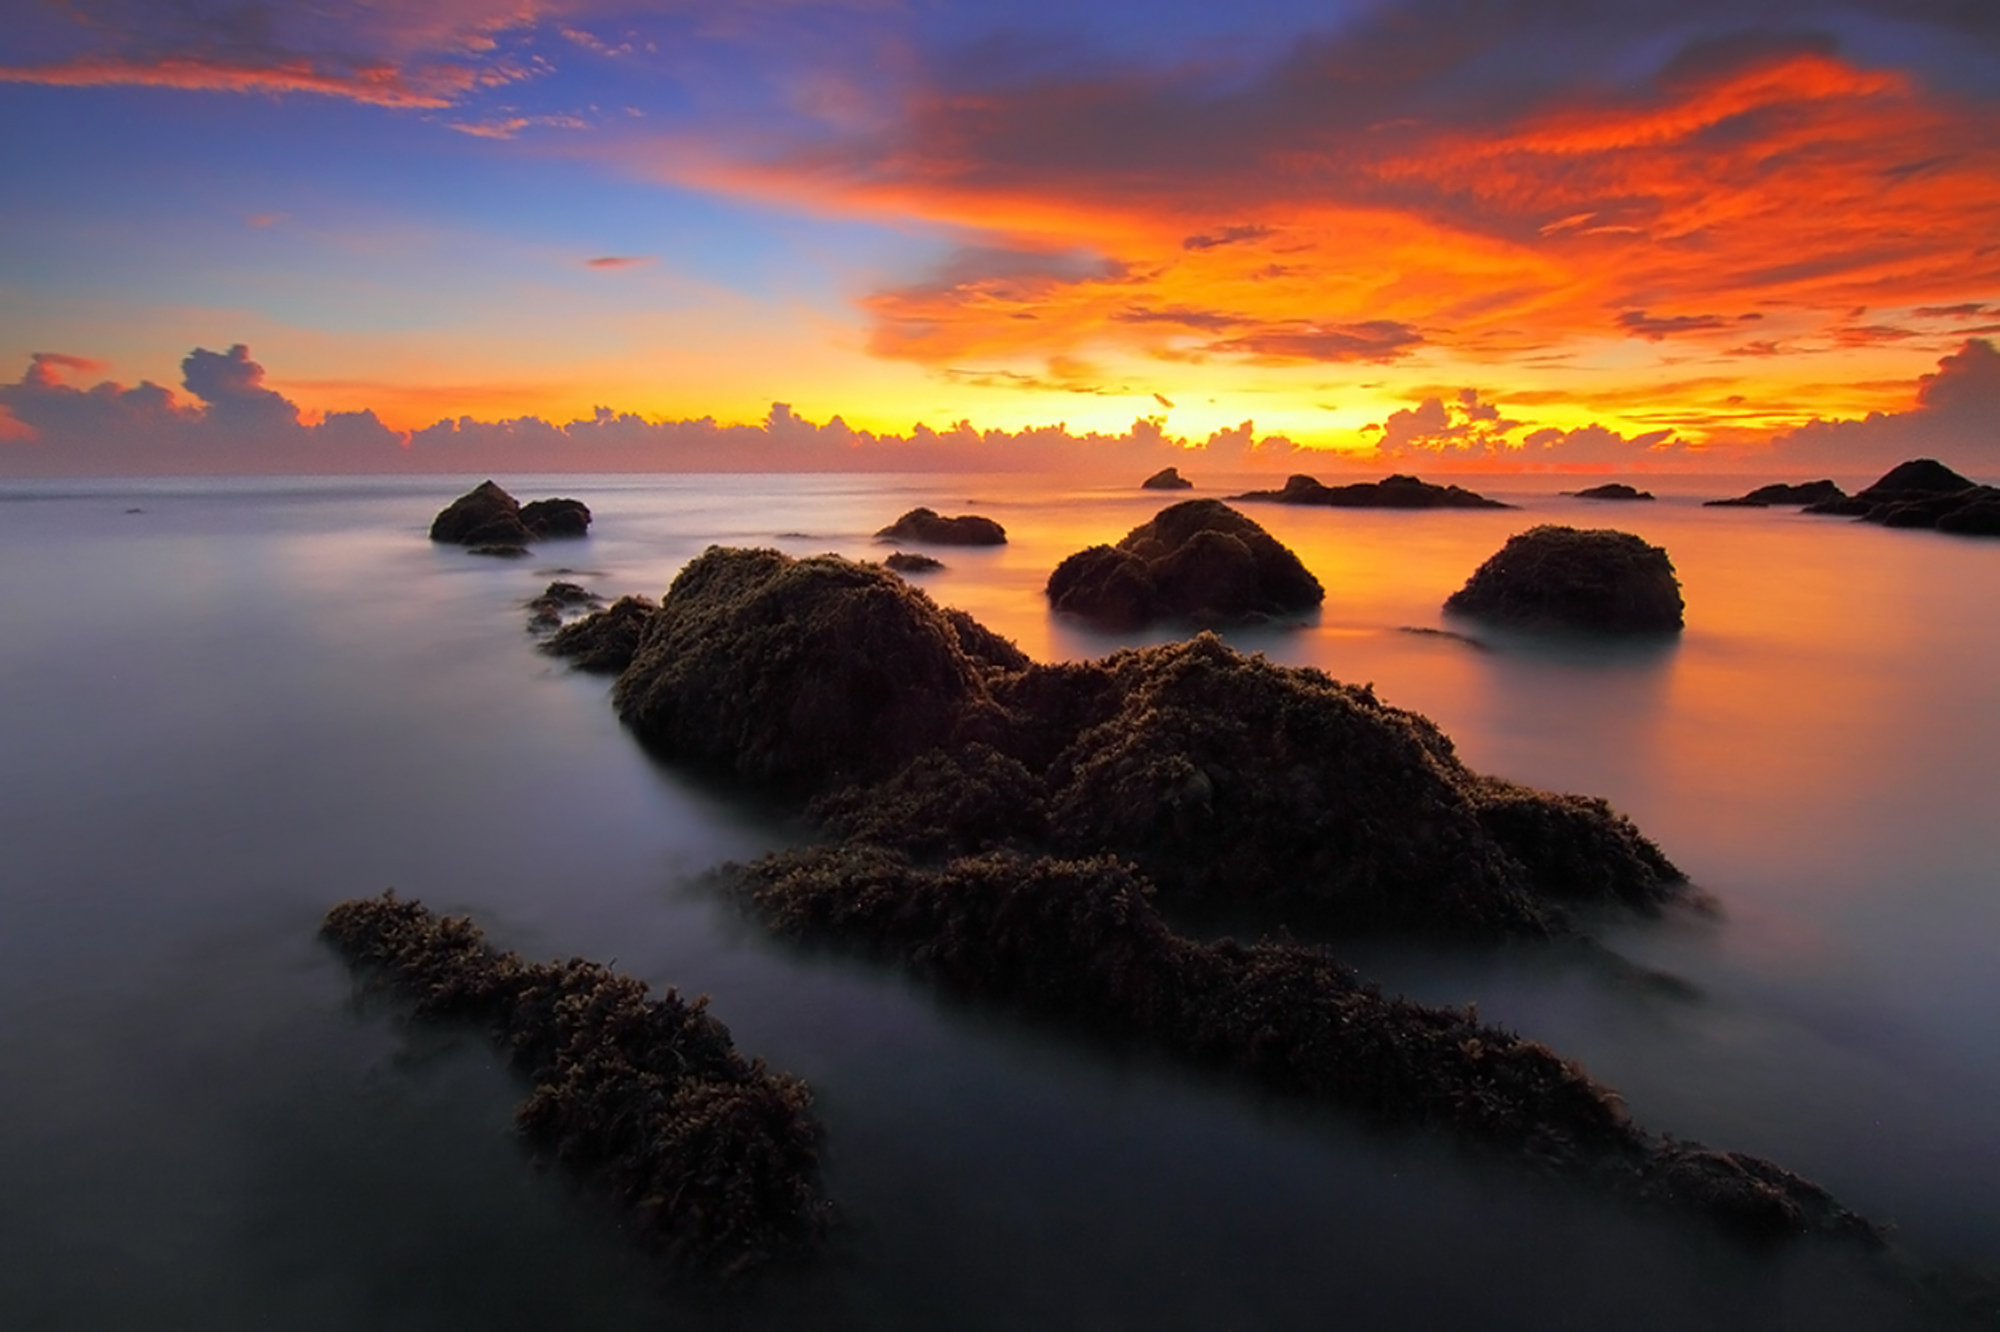
beach, sea, coast, water, nature, rock, ocean, horizon, cloud, sky, sunrise, sunset, morning, shore, wave, dawn, dusk, evening, reflection, seascape, bay, seashore, clouds, loch, afterglow, atmospheric phenomenon, wind wave